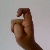
The image shows a hand gesture representing the letter 'X' in Indian Sign Language.